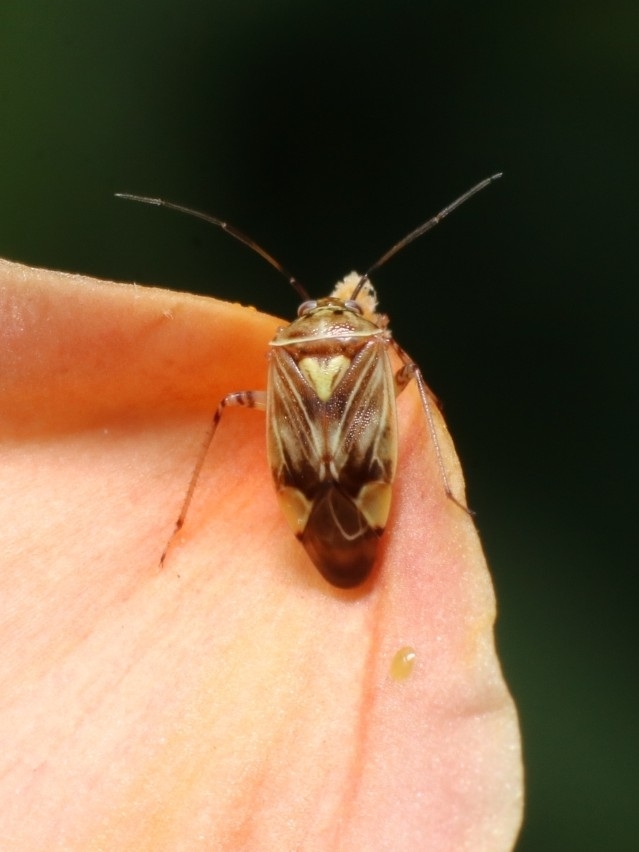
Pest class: lygus_bug